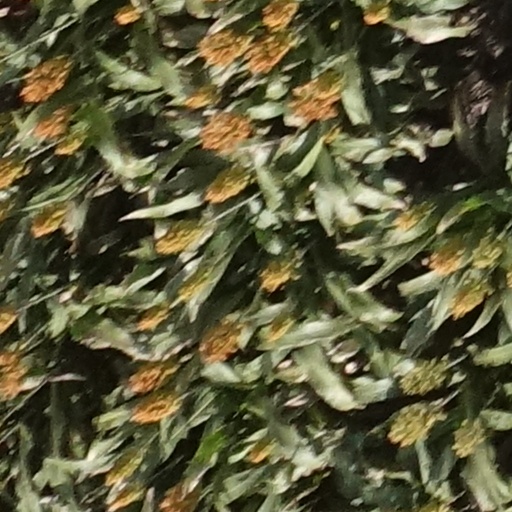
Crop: sorghum